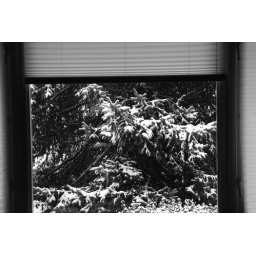
Looking out my window at the tree in my front yard.